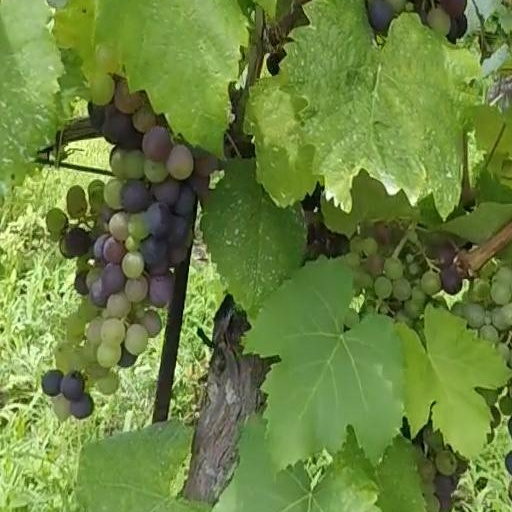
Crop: grape